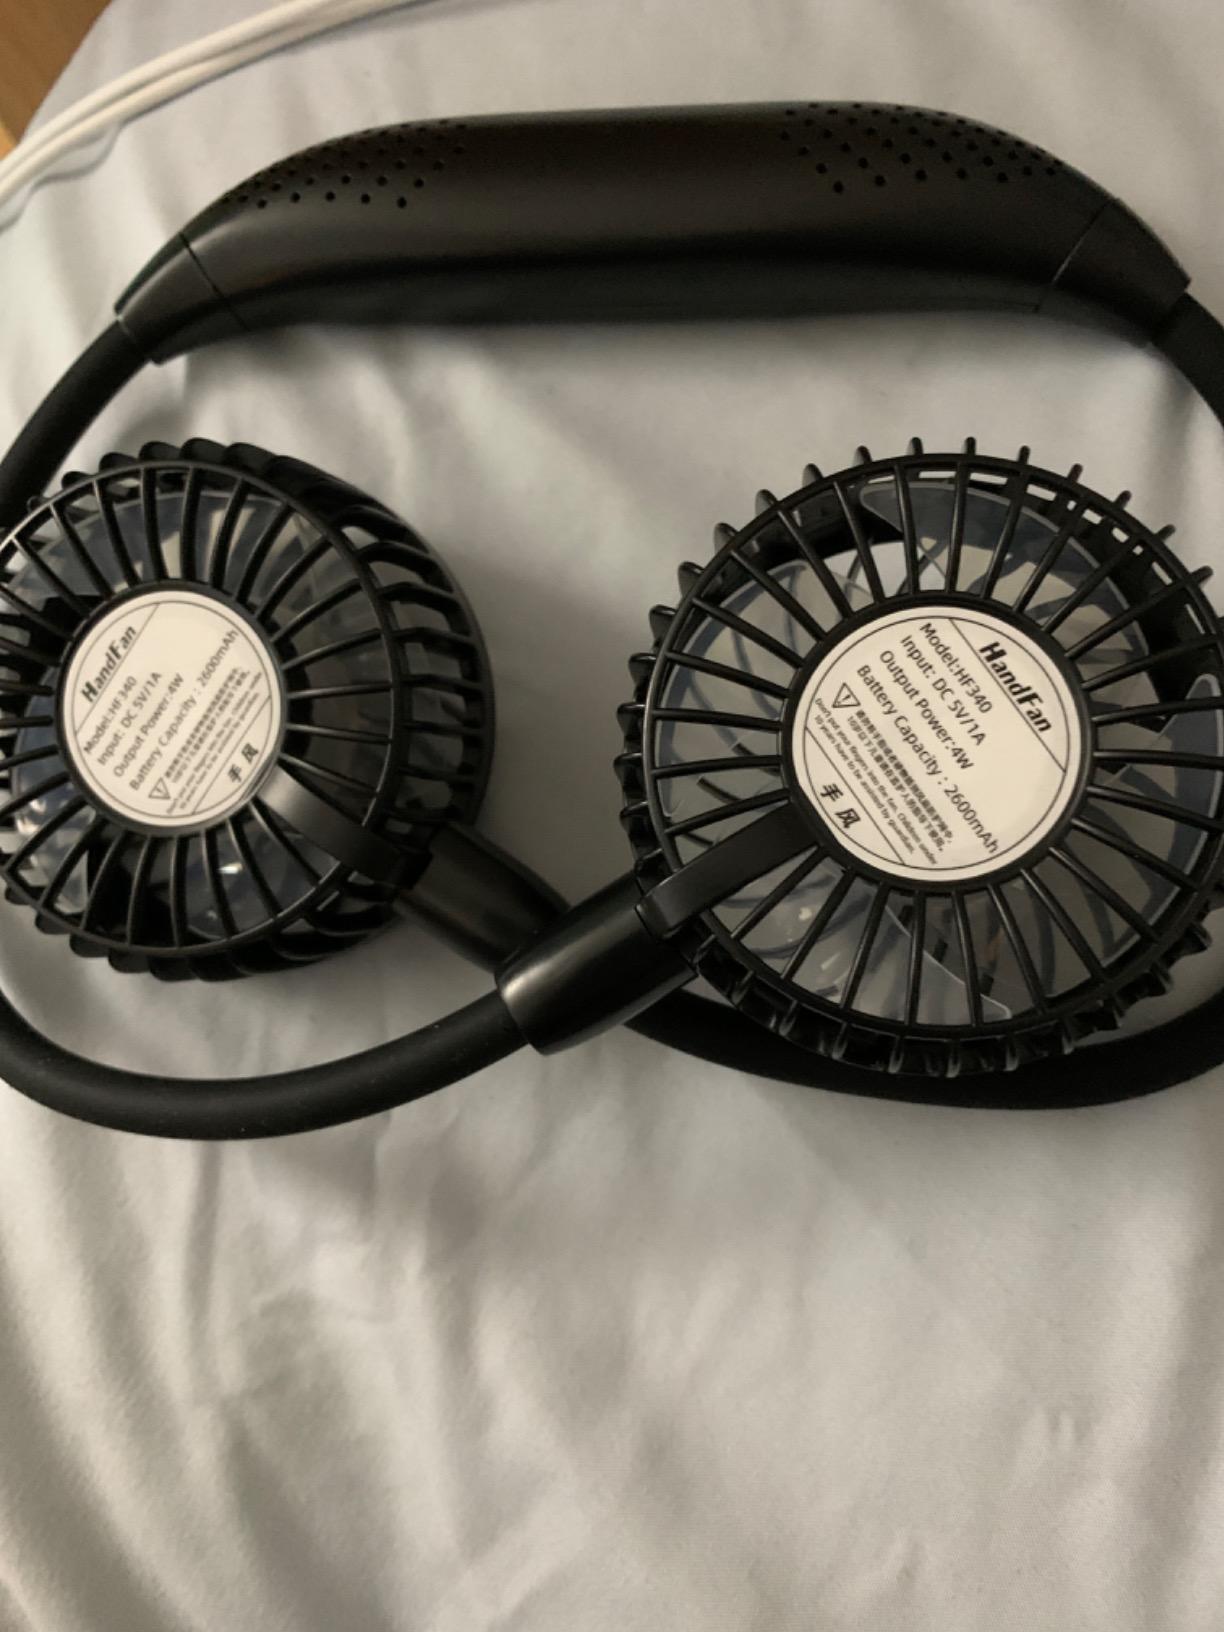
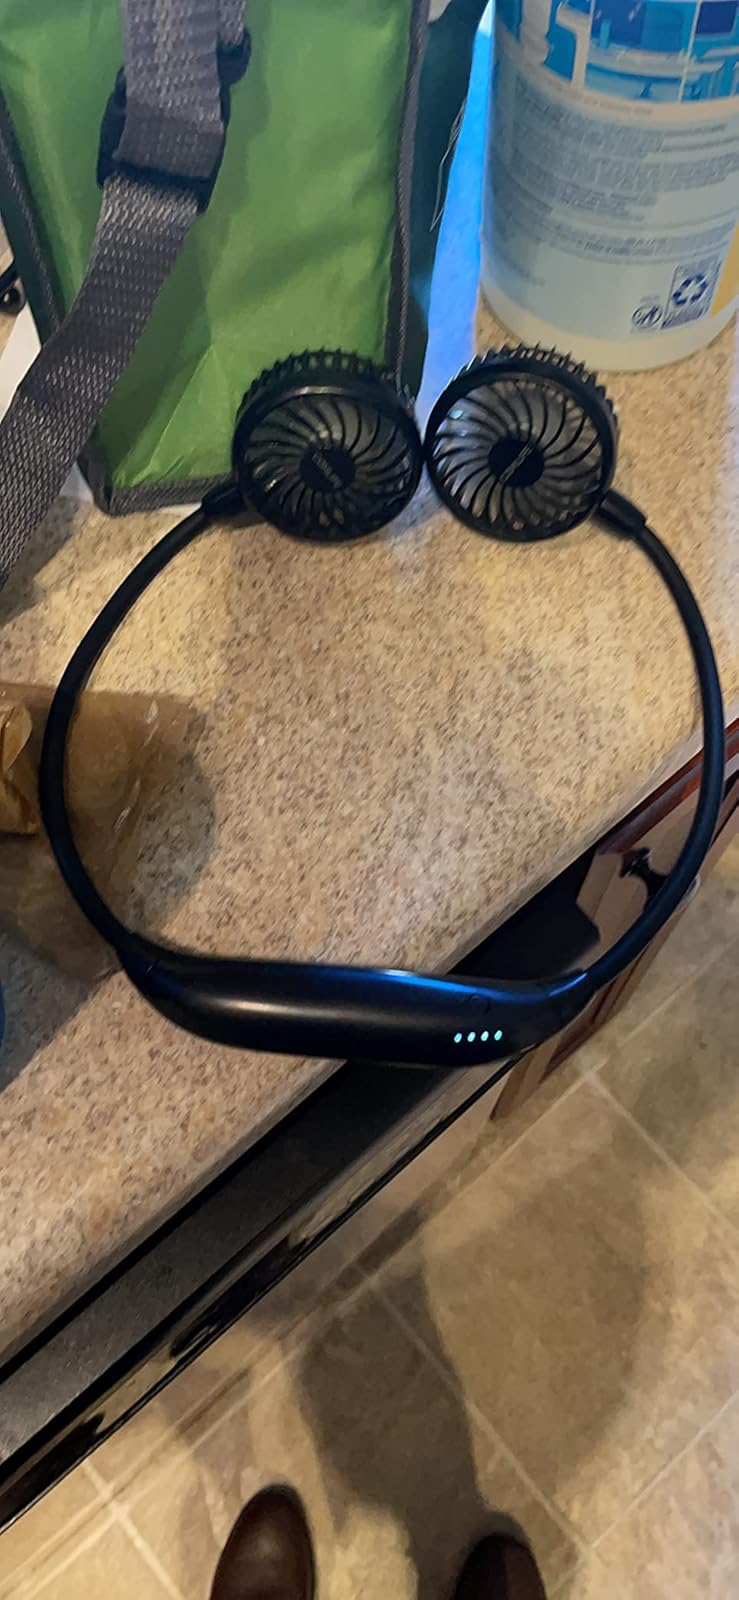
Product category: fan
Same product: no